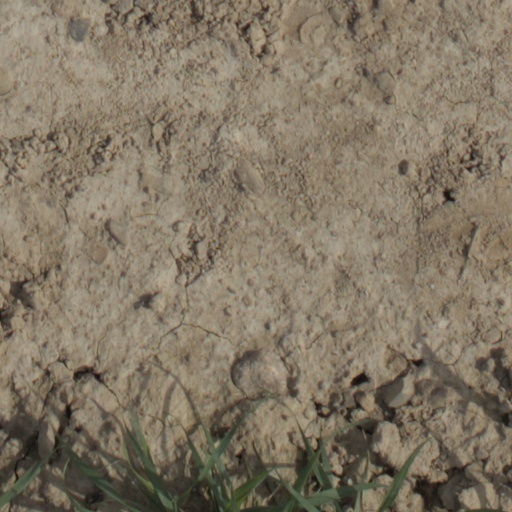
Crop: wheat